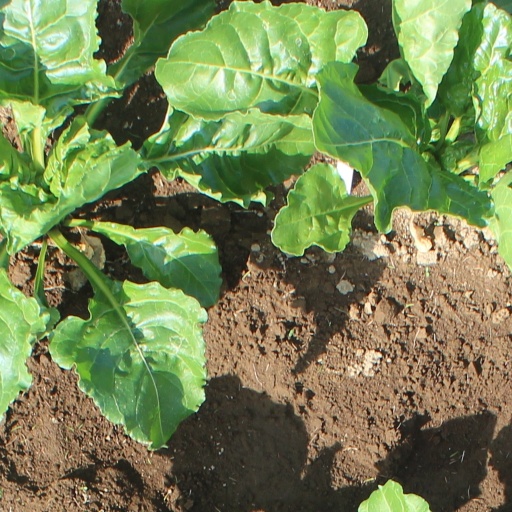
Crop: sugar beet